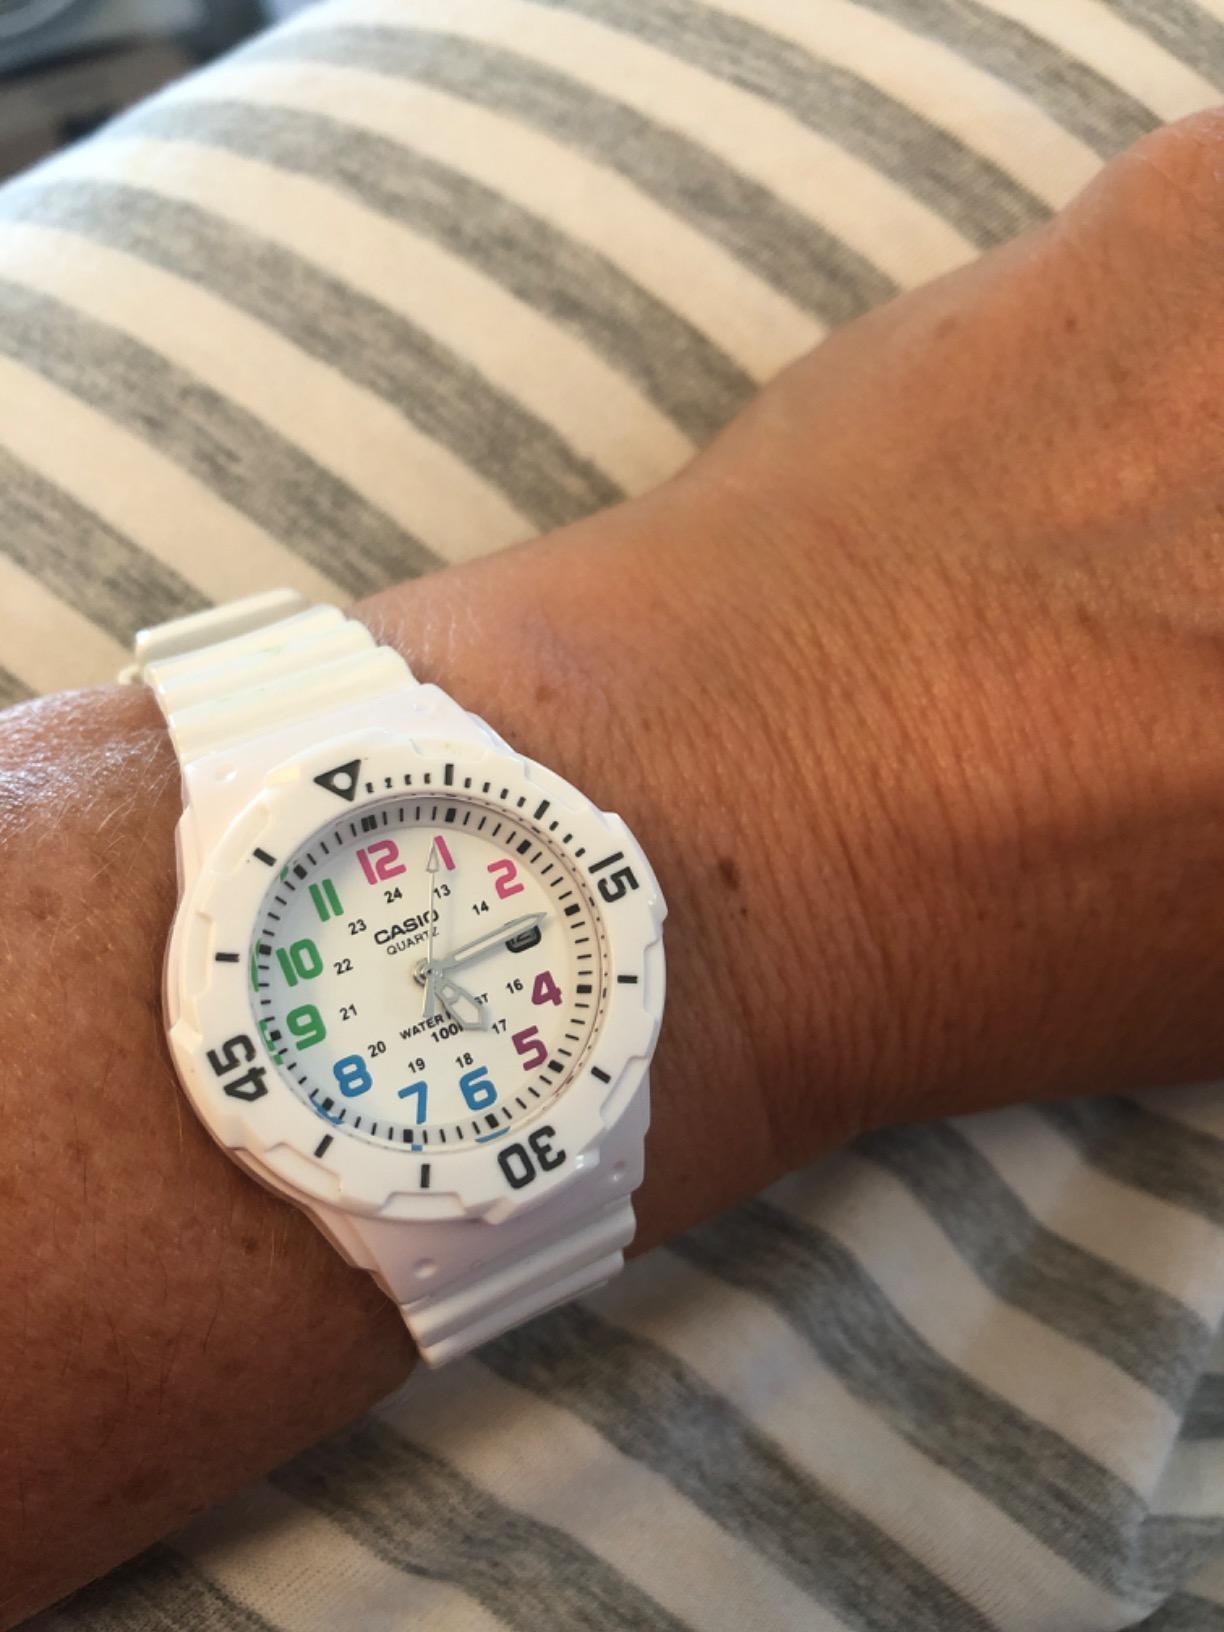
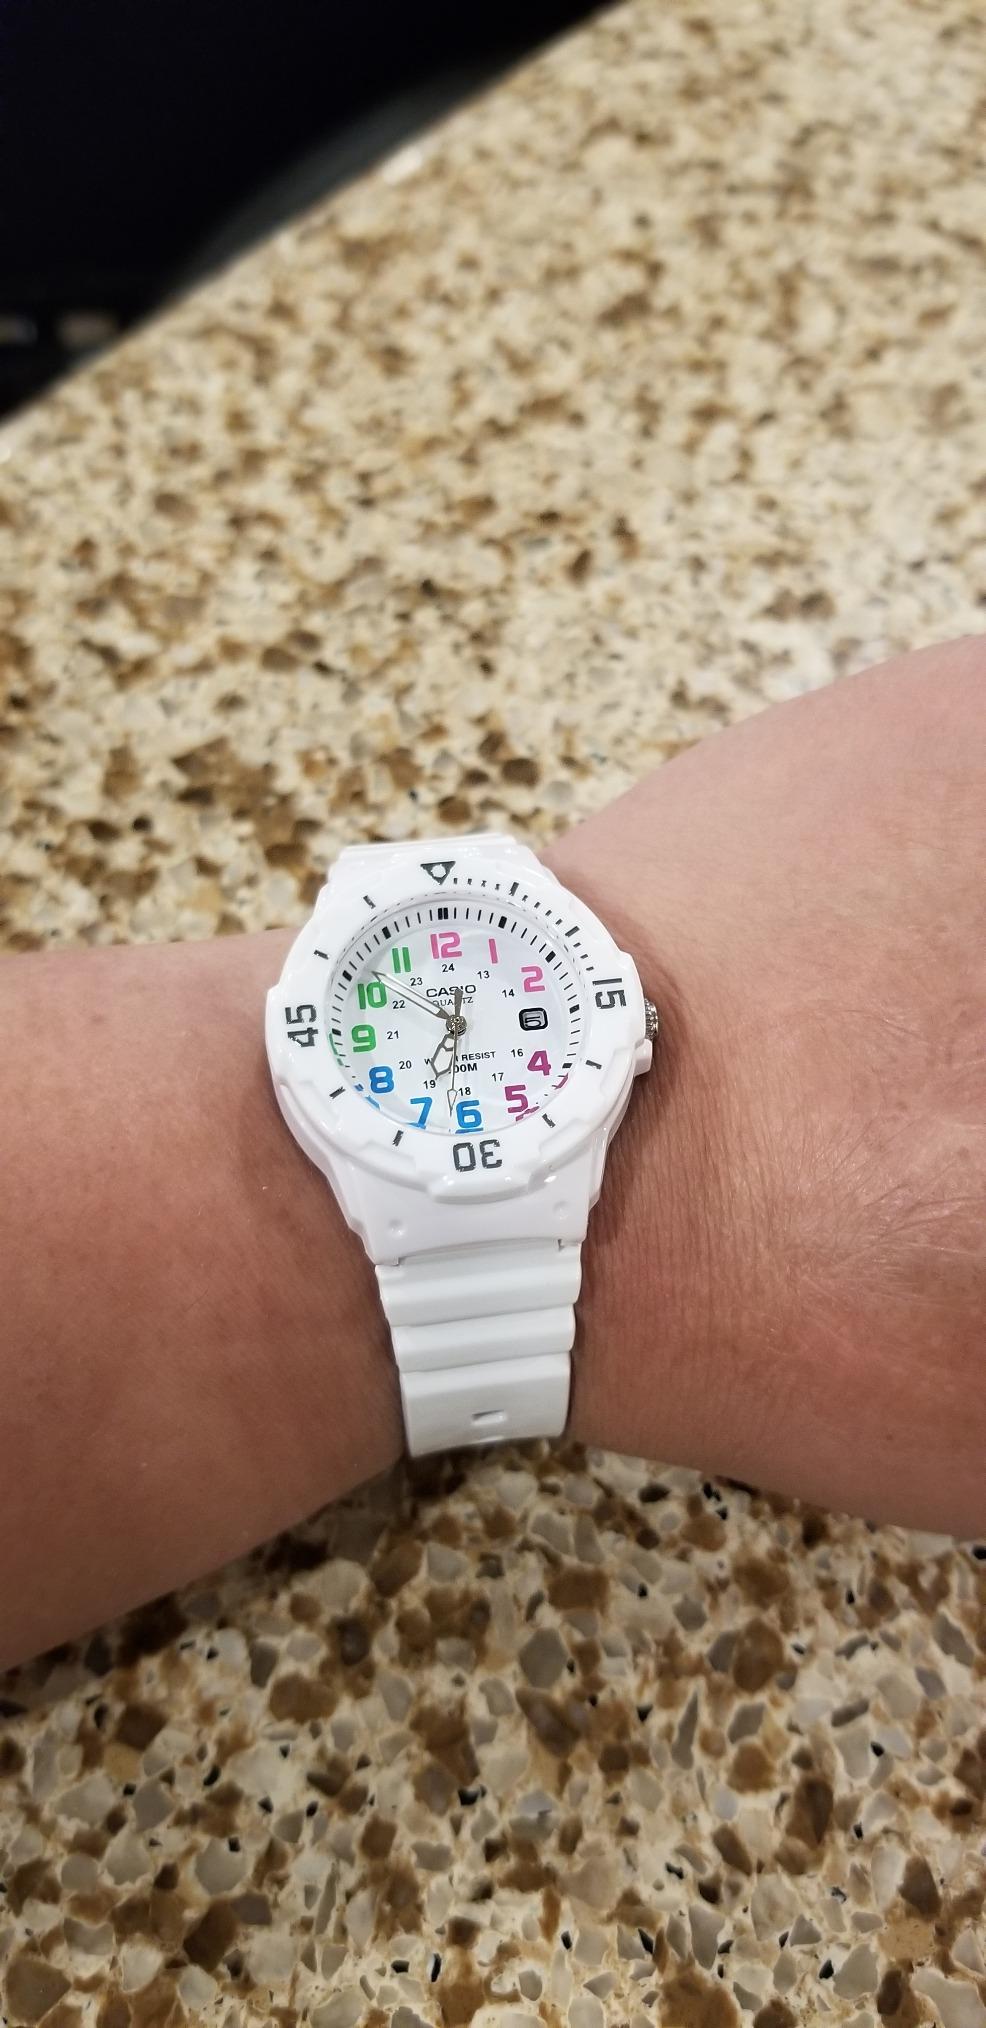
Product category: accessories_watch
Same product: yes